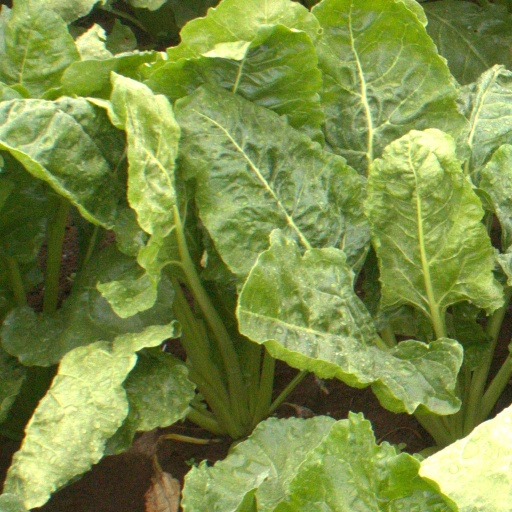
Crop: sugar beet